Herbert Winslow

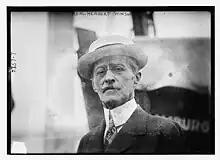
Herbert Winslow, circa 1910

Herbert Winslow (September 22, 1848 – September 25, 1914) was a rear admiral in the United States Navy.